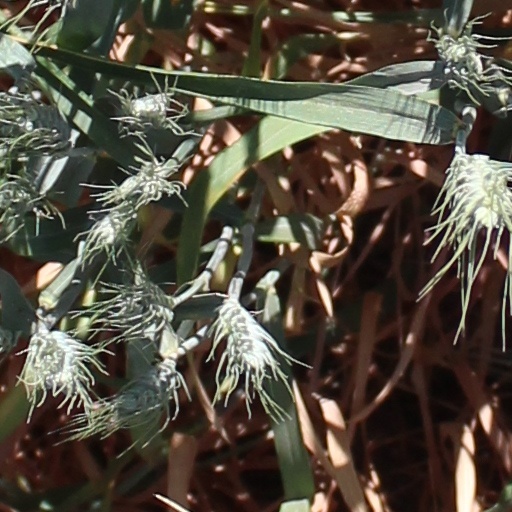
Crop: wheat